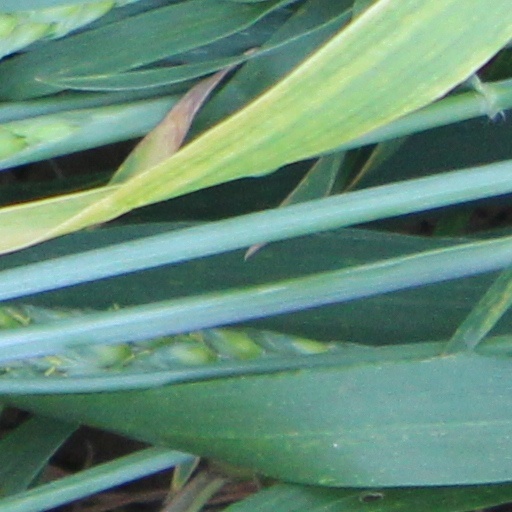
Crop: wheat